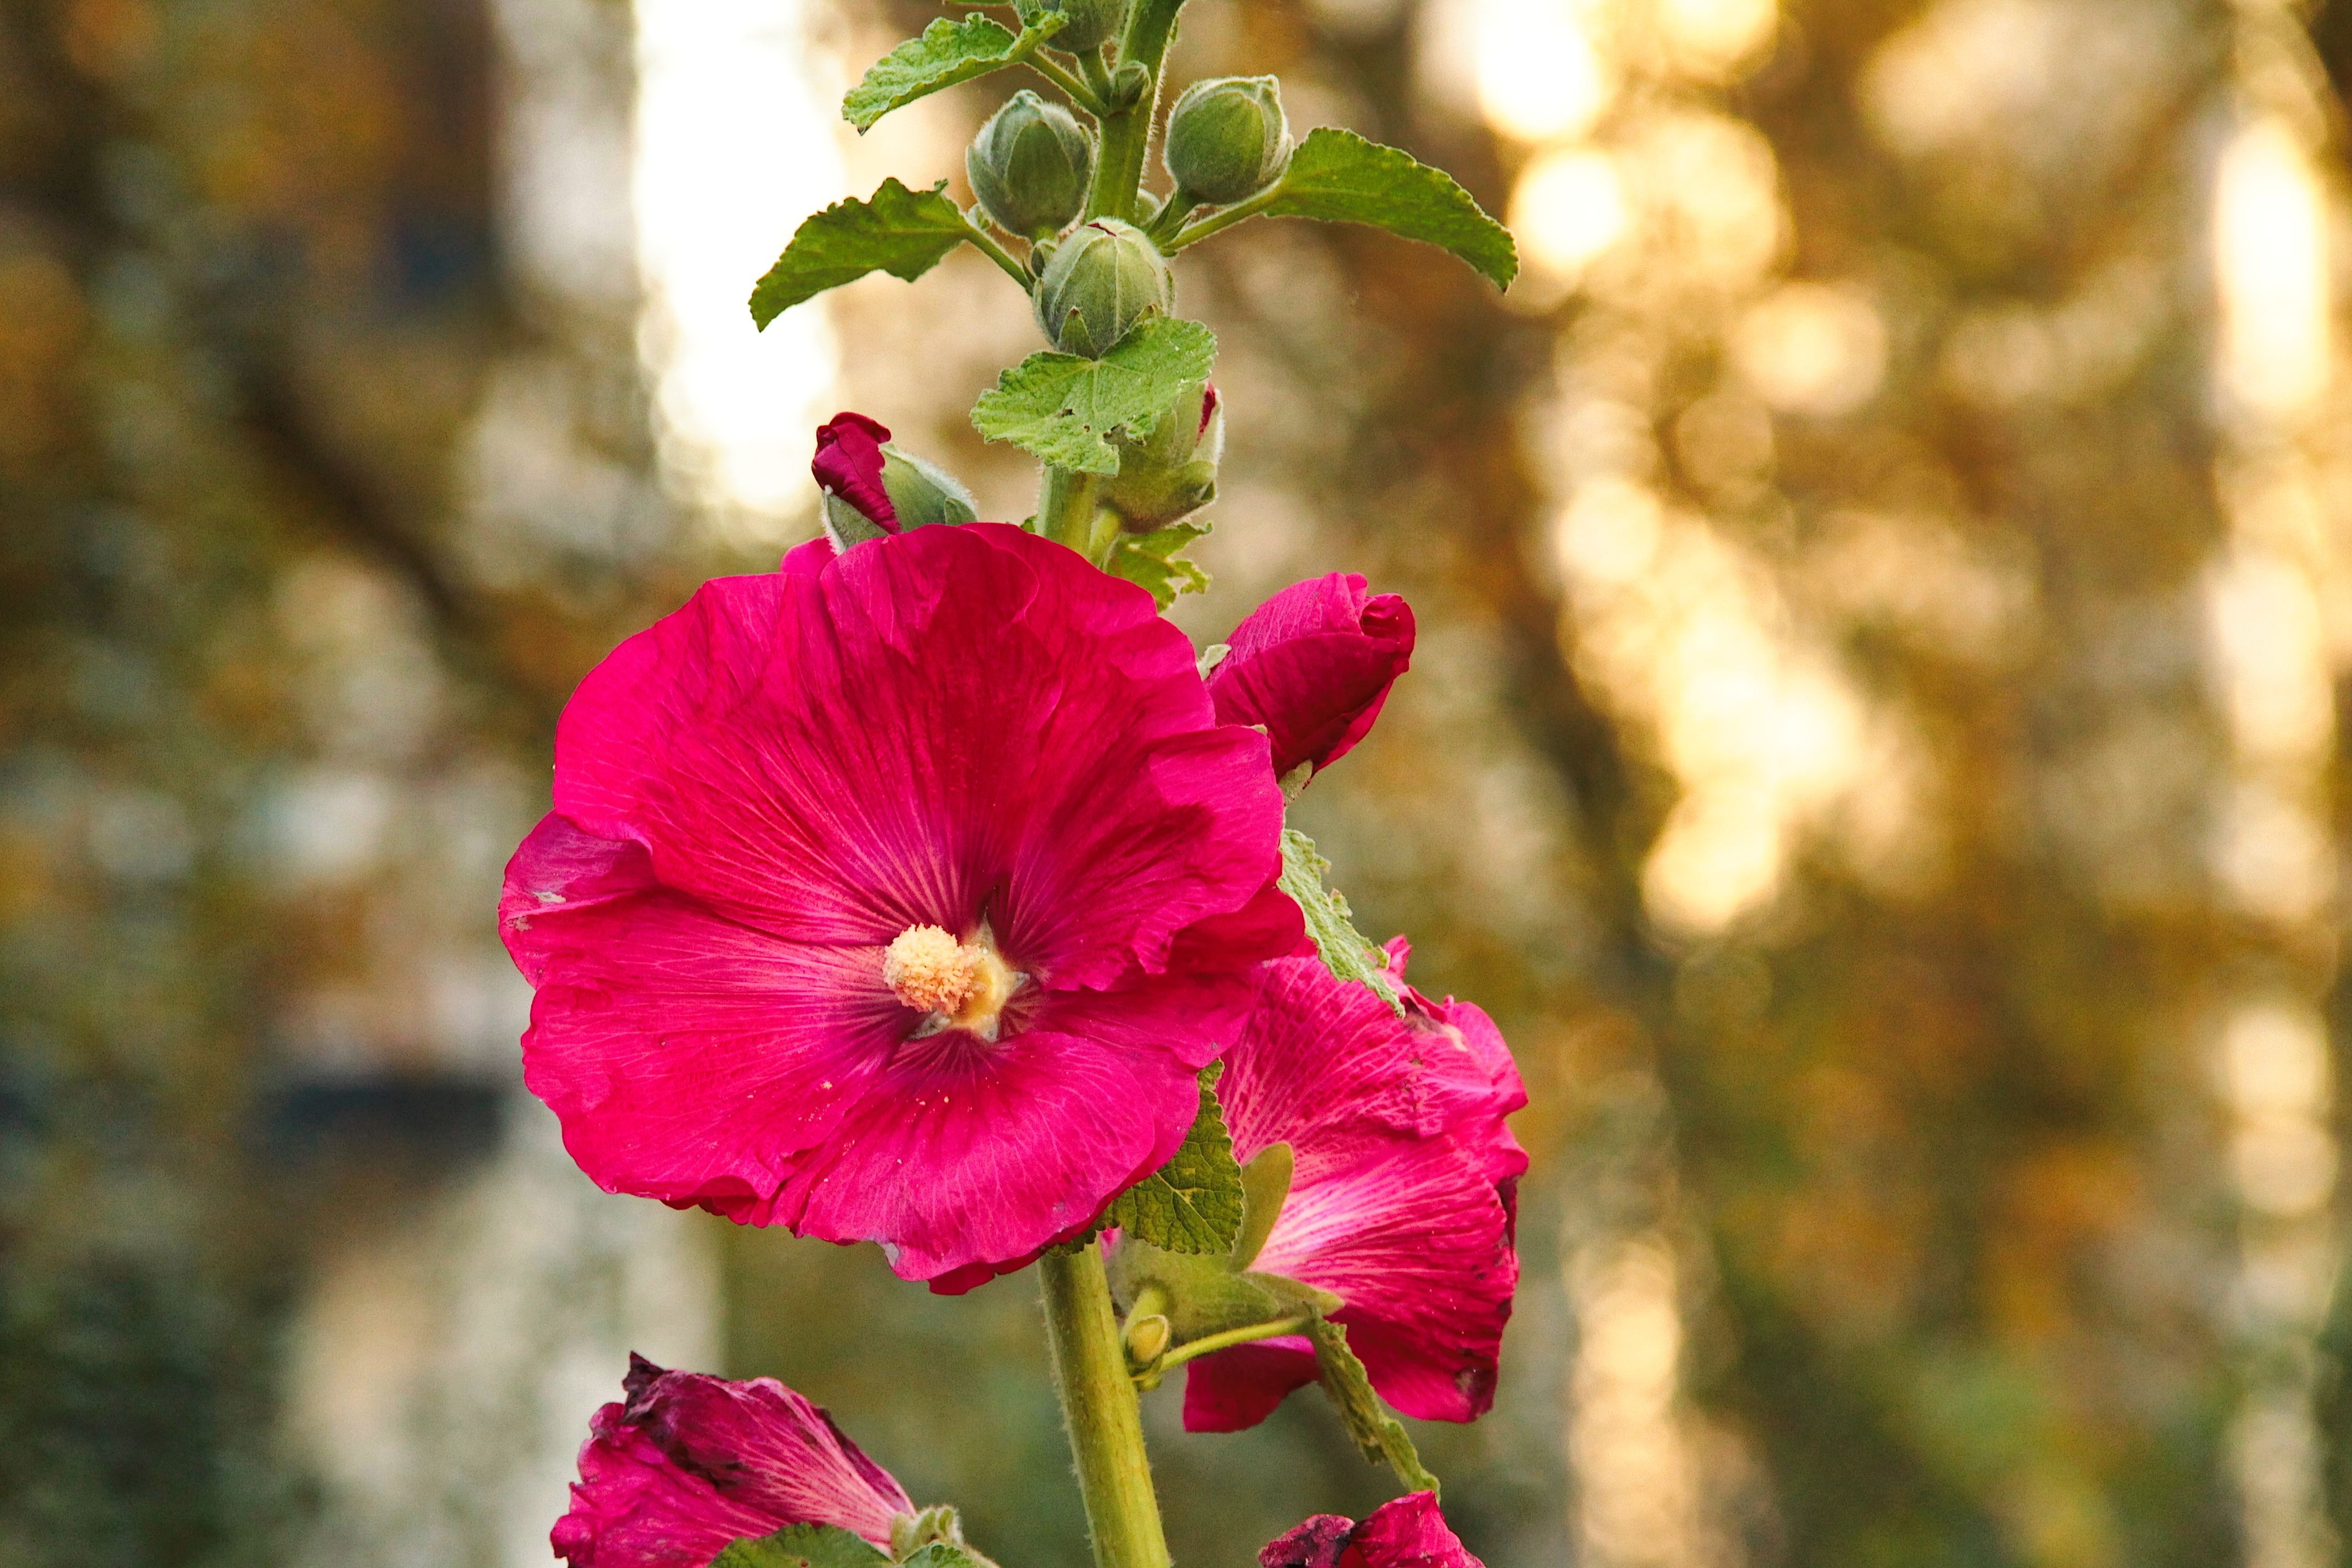
nature, blossom, plant, leaf, flower, petal, red, botany, garden, flora, wildflower, bud, hollyhocks, macro photography, flowering plant, mallow, stock rose, hollyhock flower, plant stem, land plant